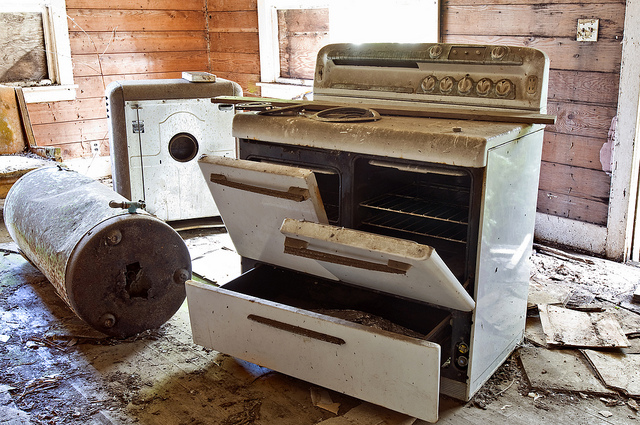
user: Given an image and a question. Answer the question in a short answer. Question: What does this object do? Short Answer:
assistant: cook